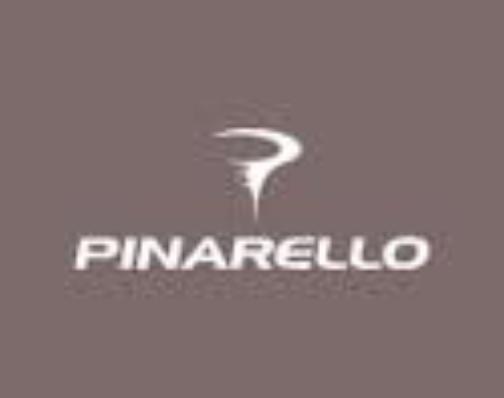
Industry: Transportation